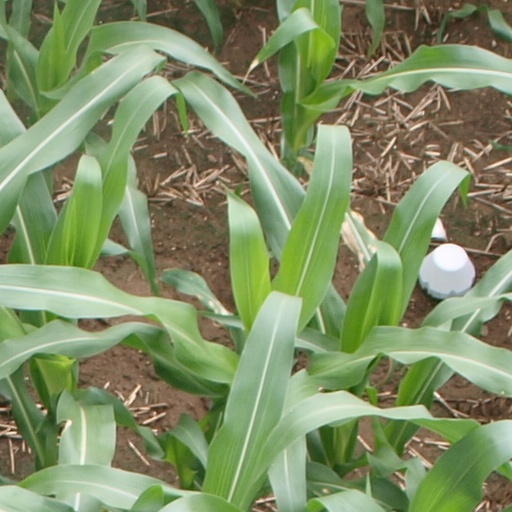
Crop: maize; corn